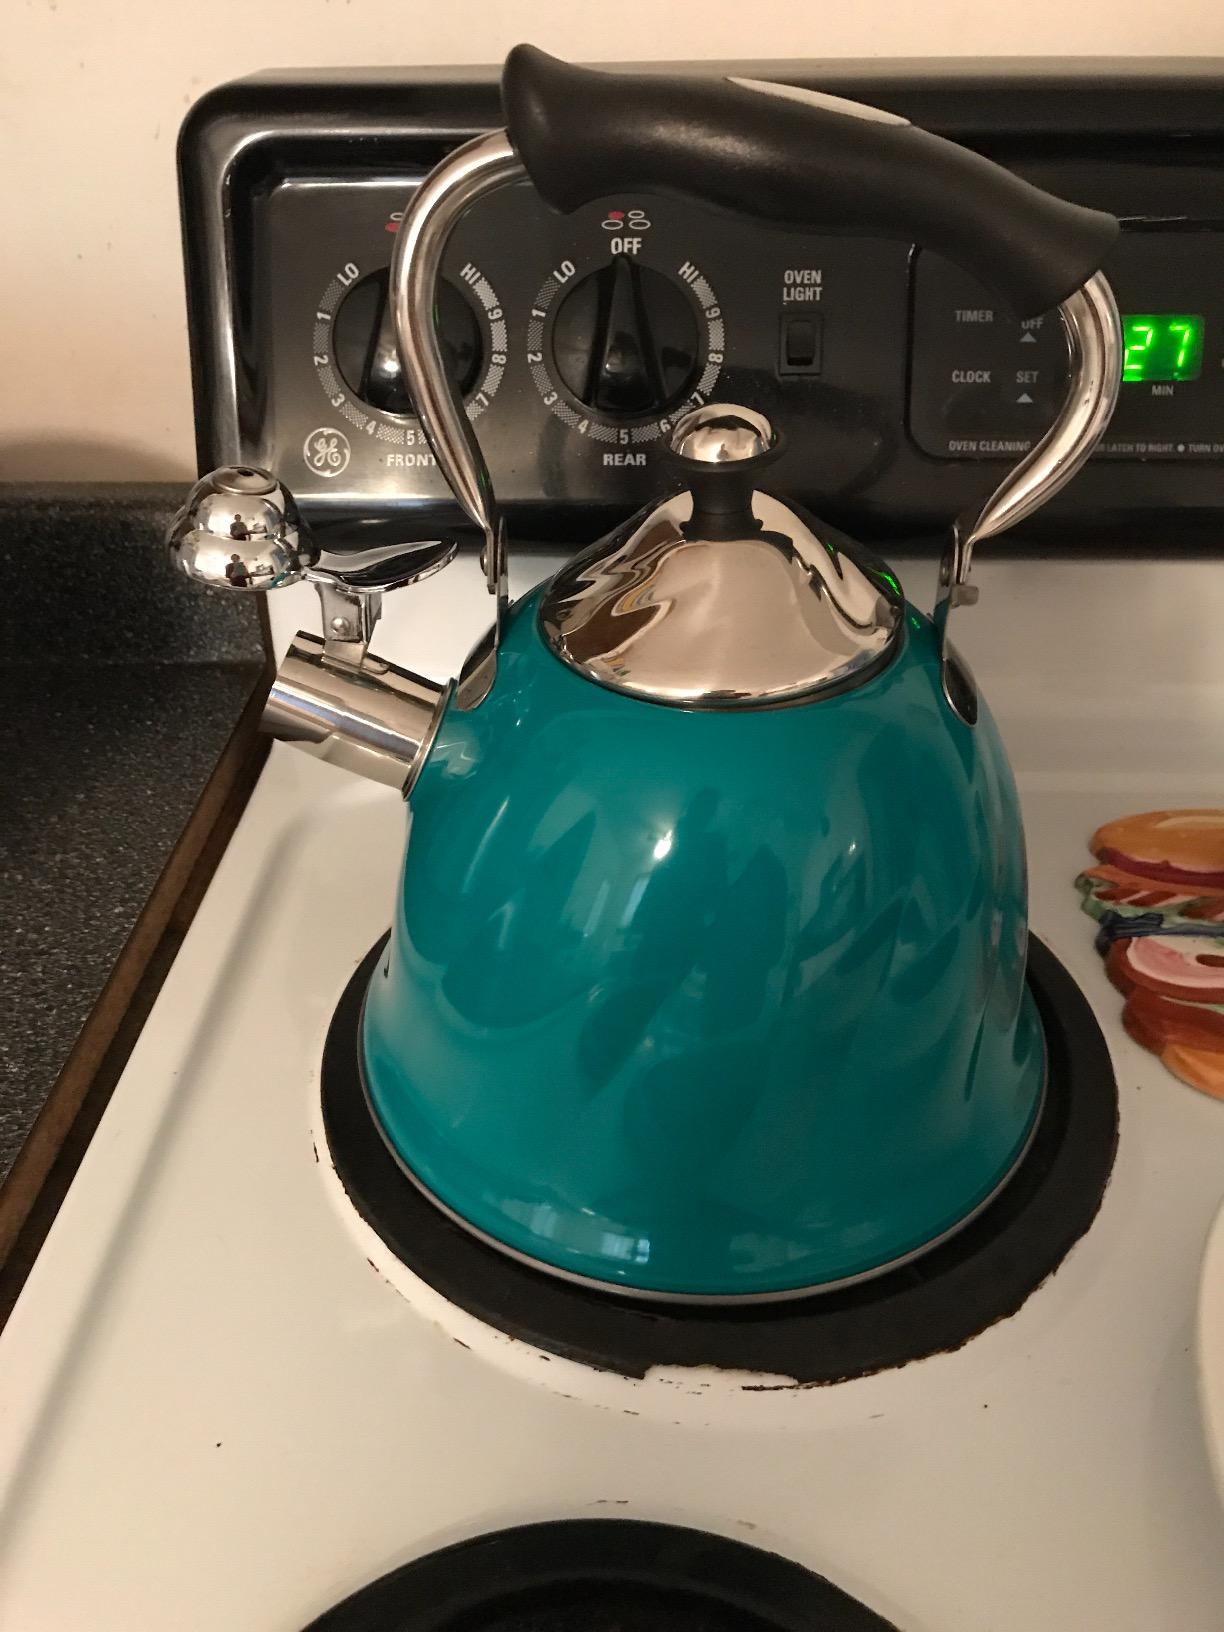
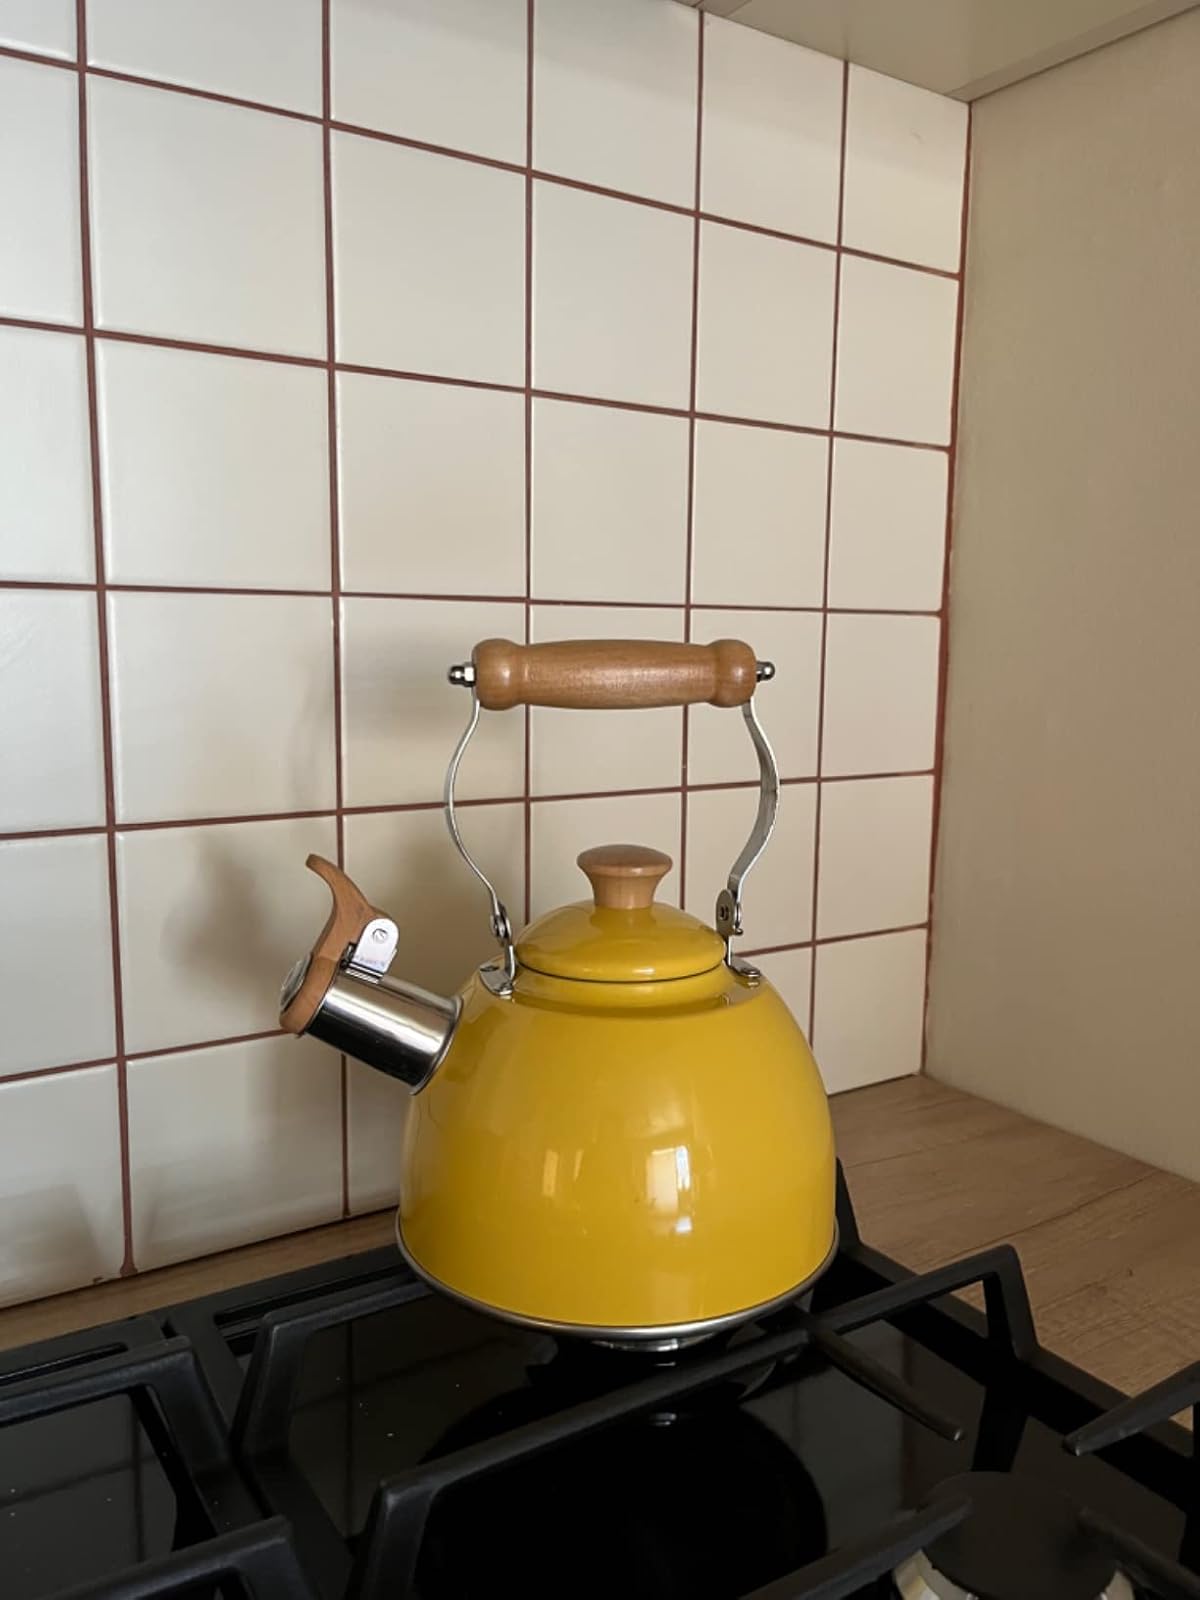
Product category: items_kettle
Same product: no